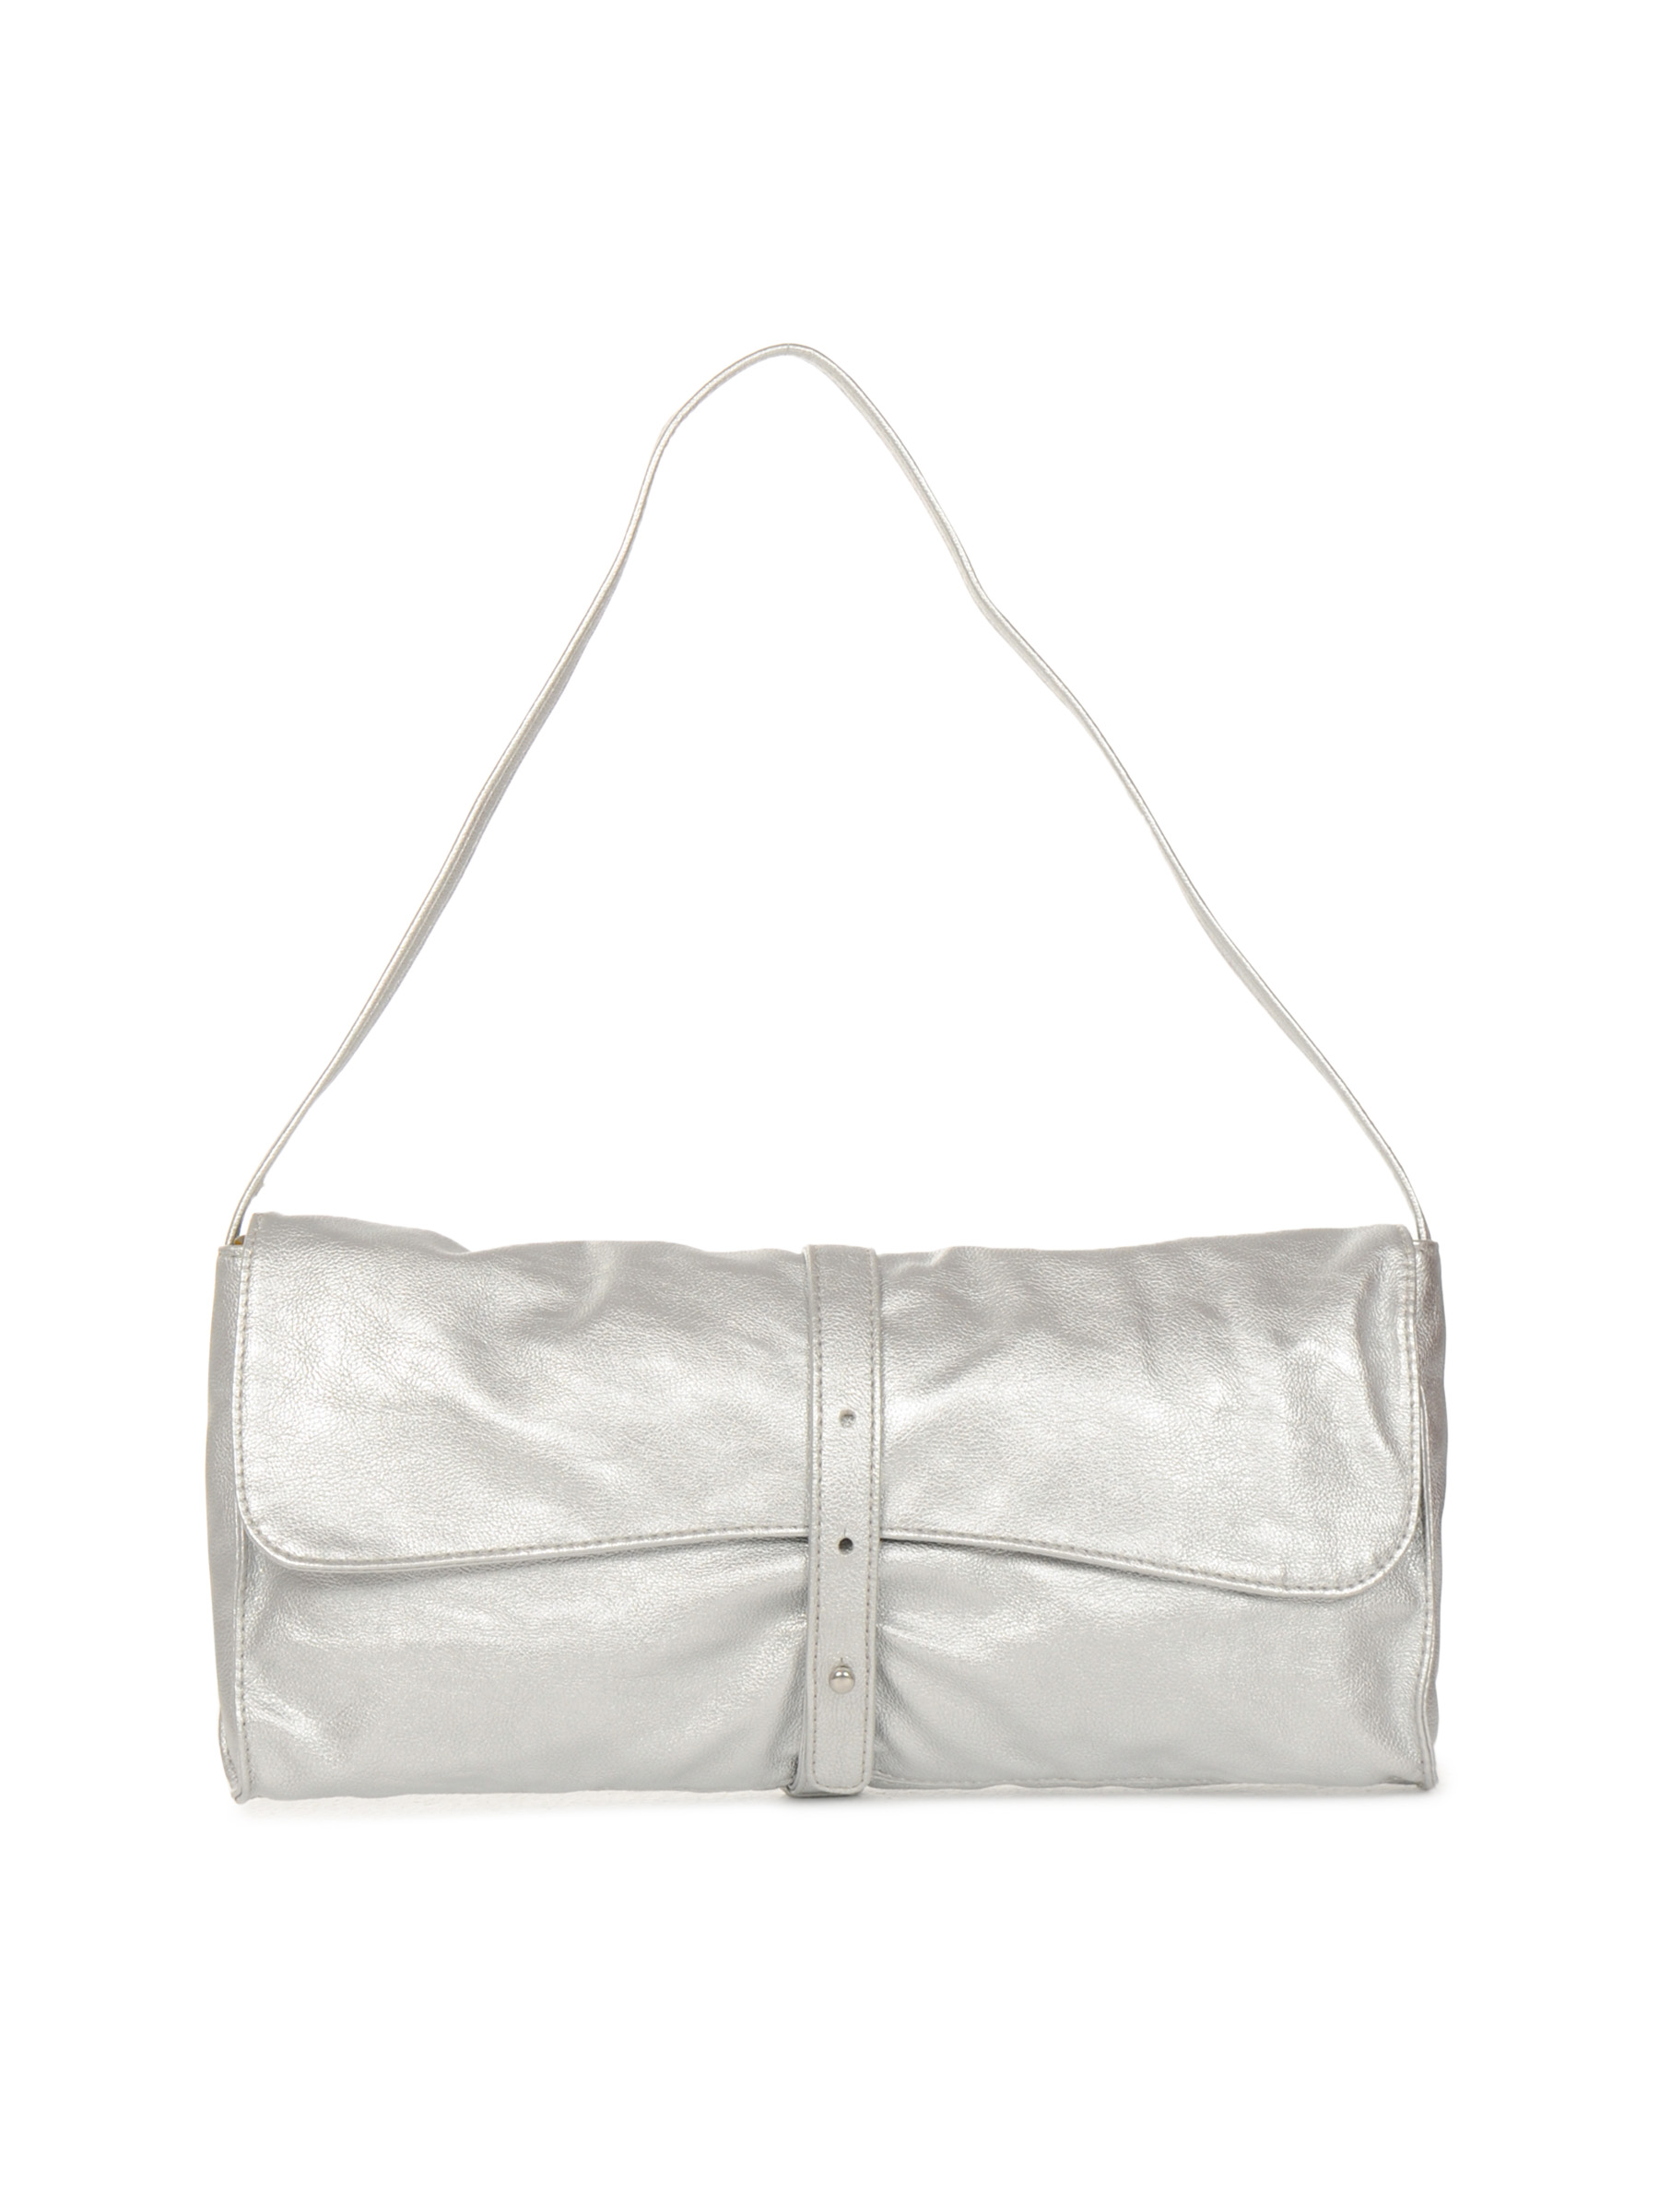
United Colors of Benetton Women Solid Silver Handbags
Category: Accessories / Bags / Handbags
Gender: Women
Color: Silver
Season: Fall 2011
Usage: Casual